Meno Burg

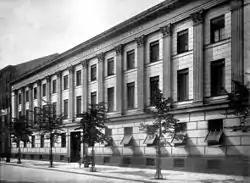
"Vereinigte Artillerie- und Ingenieurschule"

Since 1816 as an instructor at the United Artillery and Engineer School (German: ") in Berlin, Burg's principal subject of instruction was drawing and geometry, on which science he wrote a text-book that attained great popularity, being frequently republished and translated into several languages. On 4 July 1826, Burg was promoted to first lieutenant, on time and according to his seniority. It is noteworthy that Burg received his promotion, while other Jewish volunteers, who claimed their legitimate rights to employment in the civil service, had been rejected because of their faith.